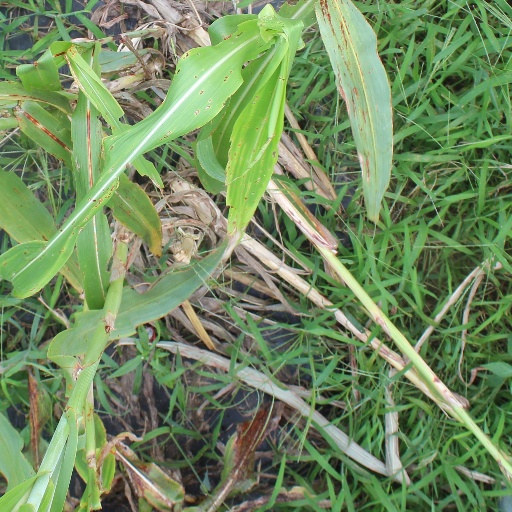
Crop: sorghum